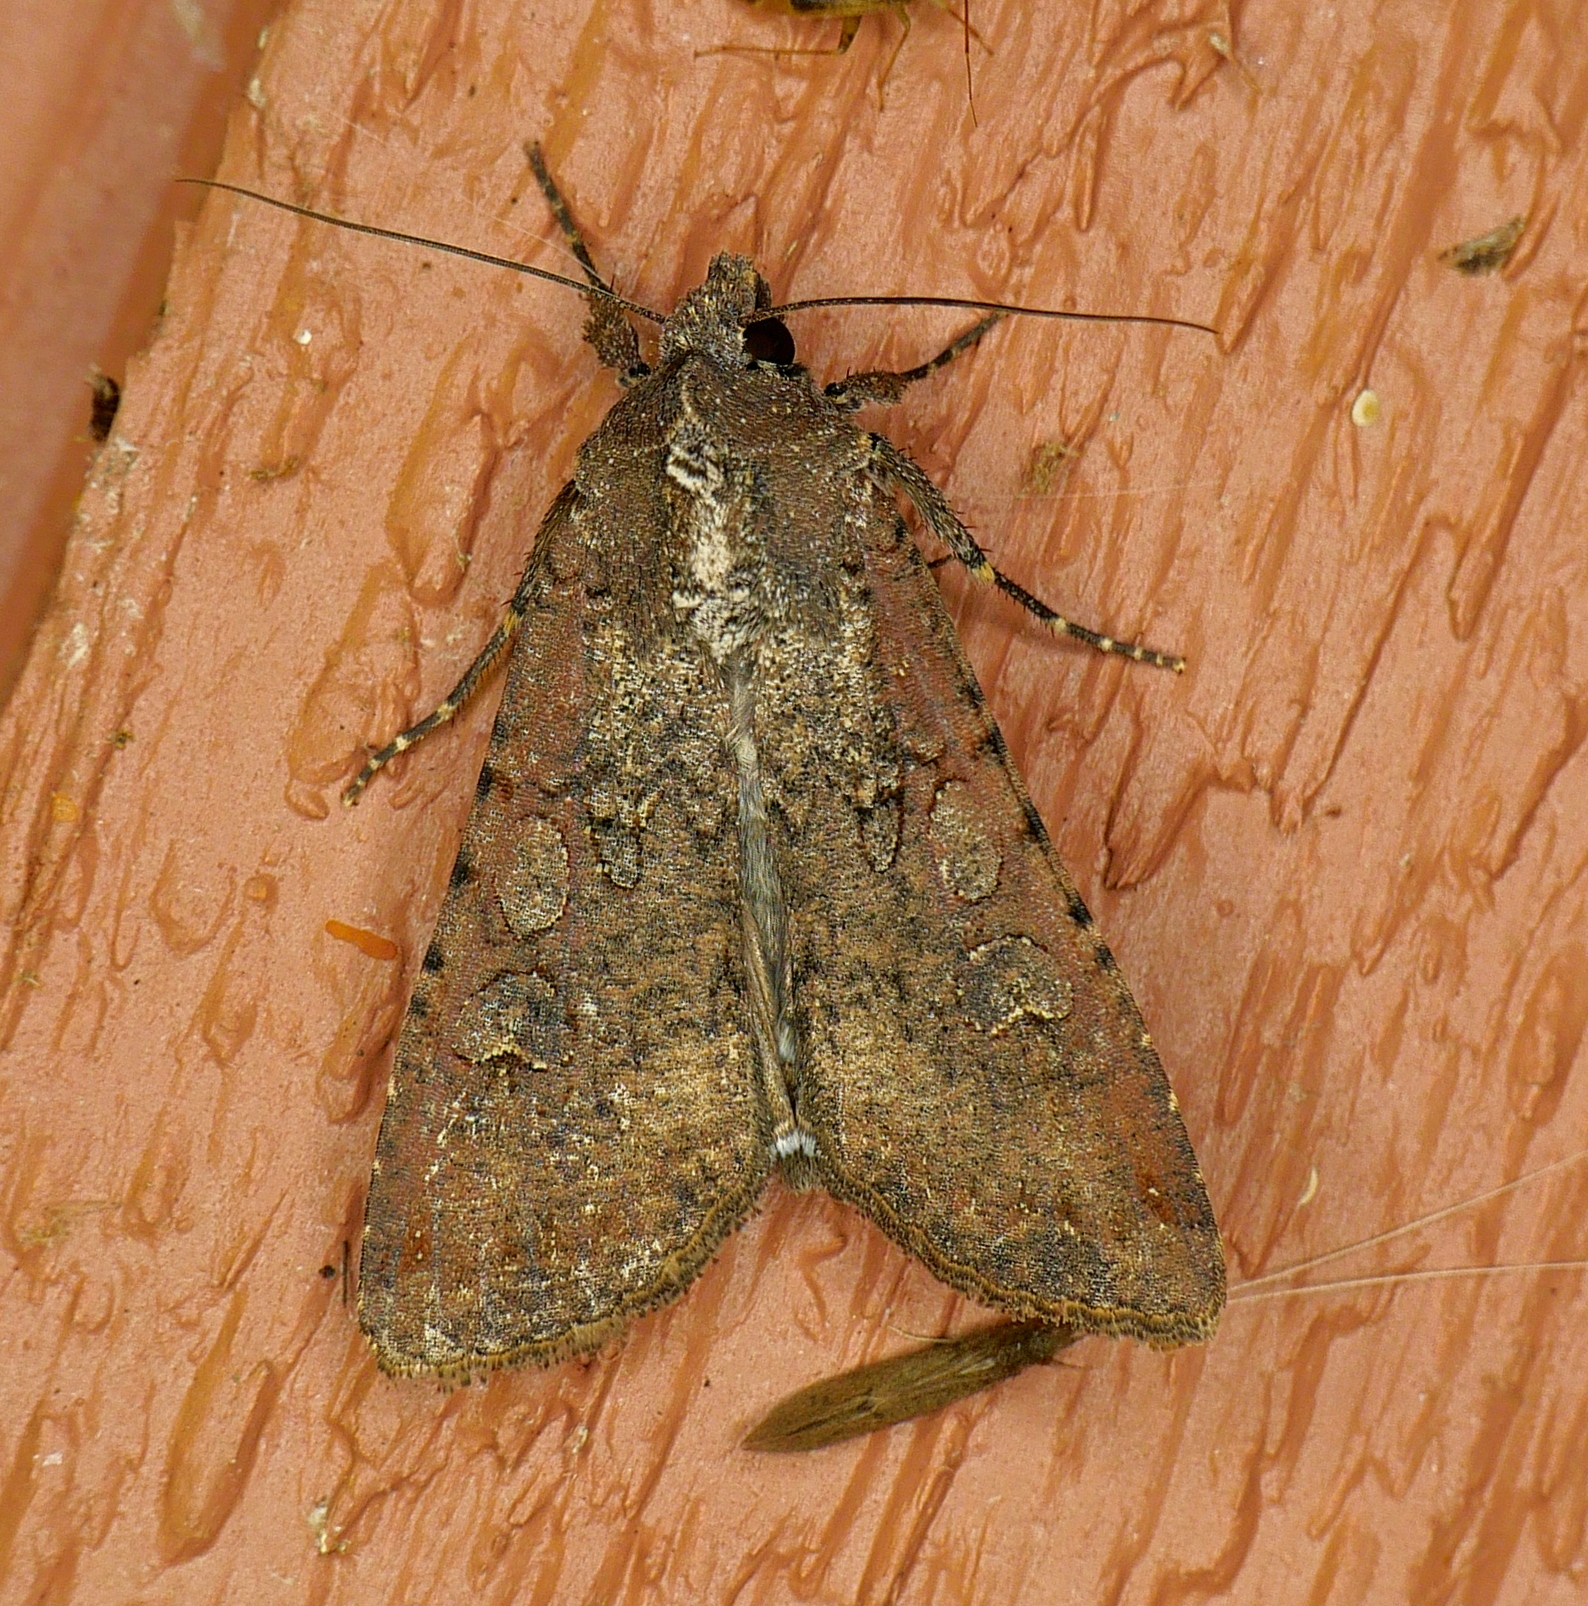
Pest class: cutworms